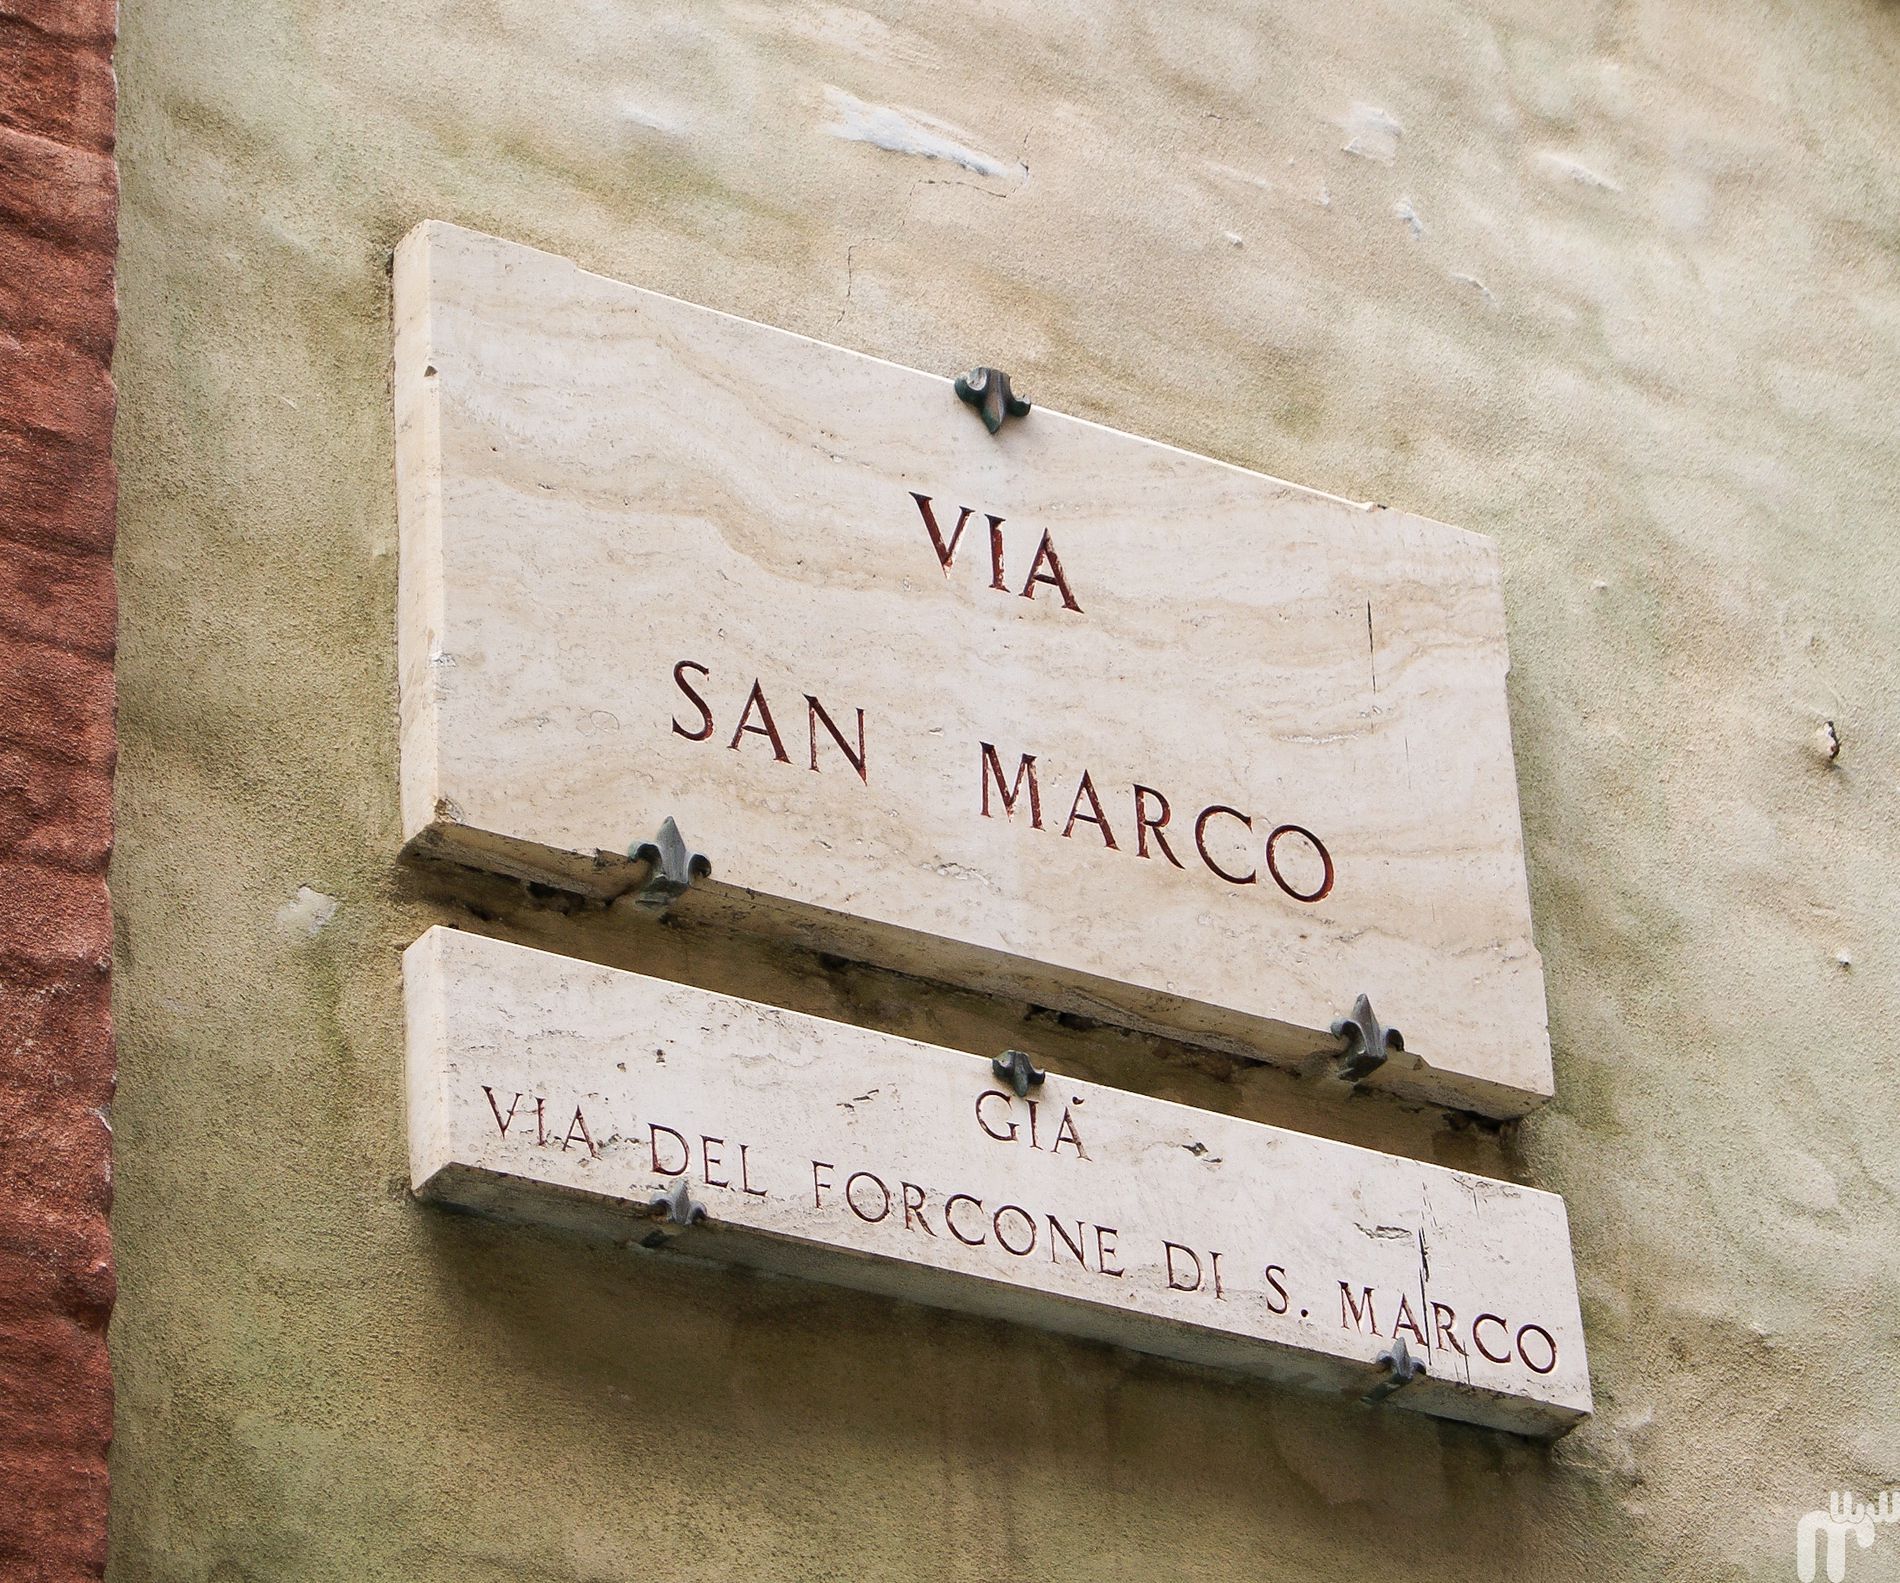
Signs hanging on a wall.
The shot shows two street signs. The one on top reads 'VIA SAN MARCO' and the one below reads 'GIA VIA DEL FORCONE DI S. MARCO'. These signs typically indicate they are in the city of Venice. Each street sign is fastened with three metal brackets and mounted on a wall. In the left part, there is a section of a brick wall.
This is a medium shot. The lighting of the shot is clear, making it easy to read the text written on them. The colors are also clear and light. The wall appears old, which indicates its authentic heritage. It seems that the shot was taken during the day.
Labels: Sign, Symbol, Text, Plaque, Business Card, Paper, Number, Wood, Street Sign, Brick Wall, Wall, Metal Bracket
Camera: SONY DSLR-A330
Aperture: F6.3
Exposure: 1/125 sec
ISO: 100
Focal length: 55.0 mm